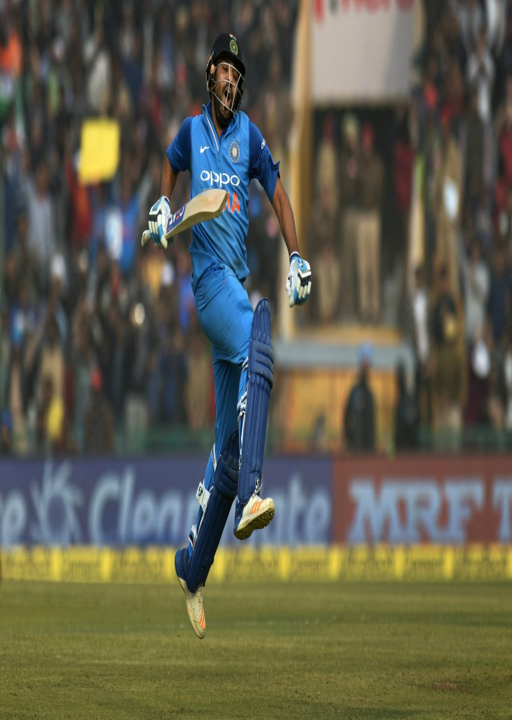
cricket player celebrates his double - century against cricket team on wednesday .